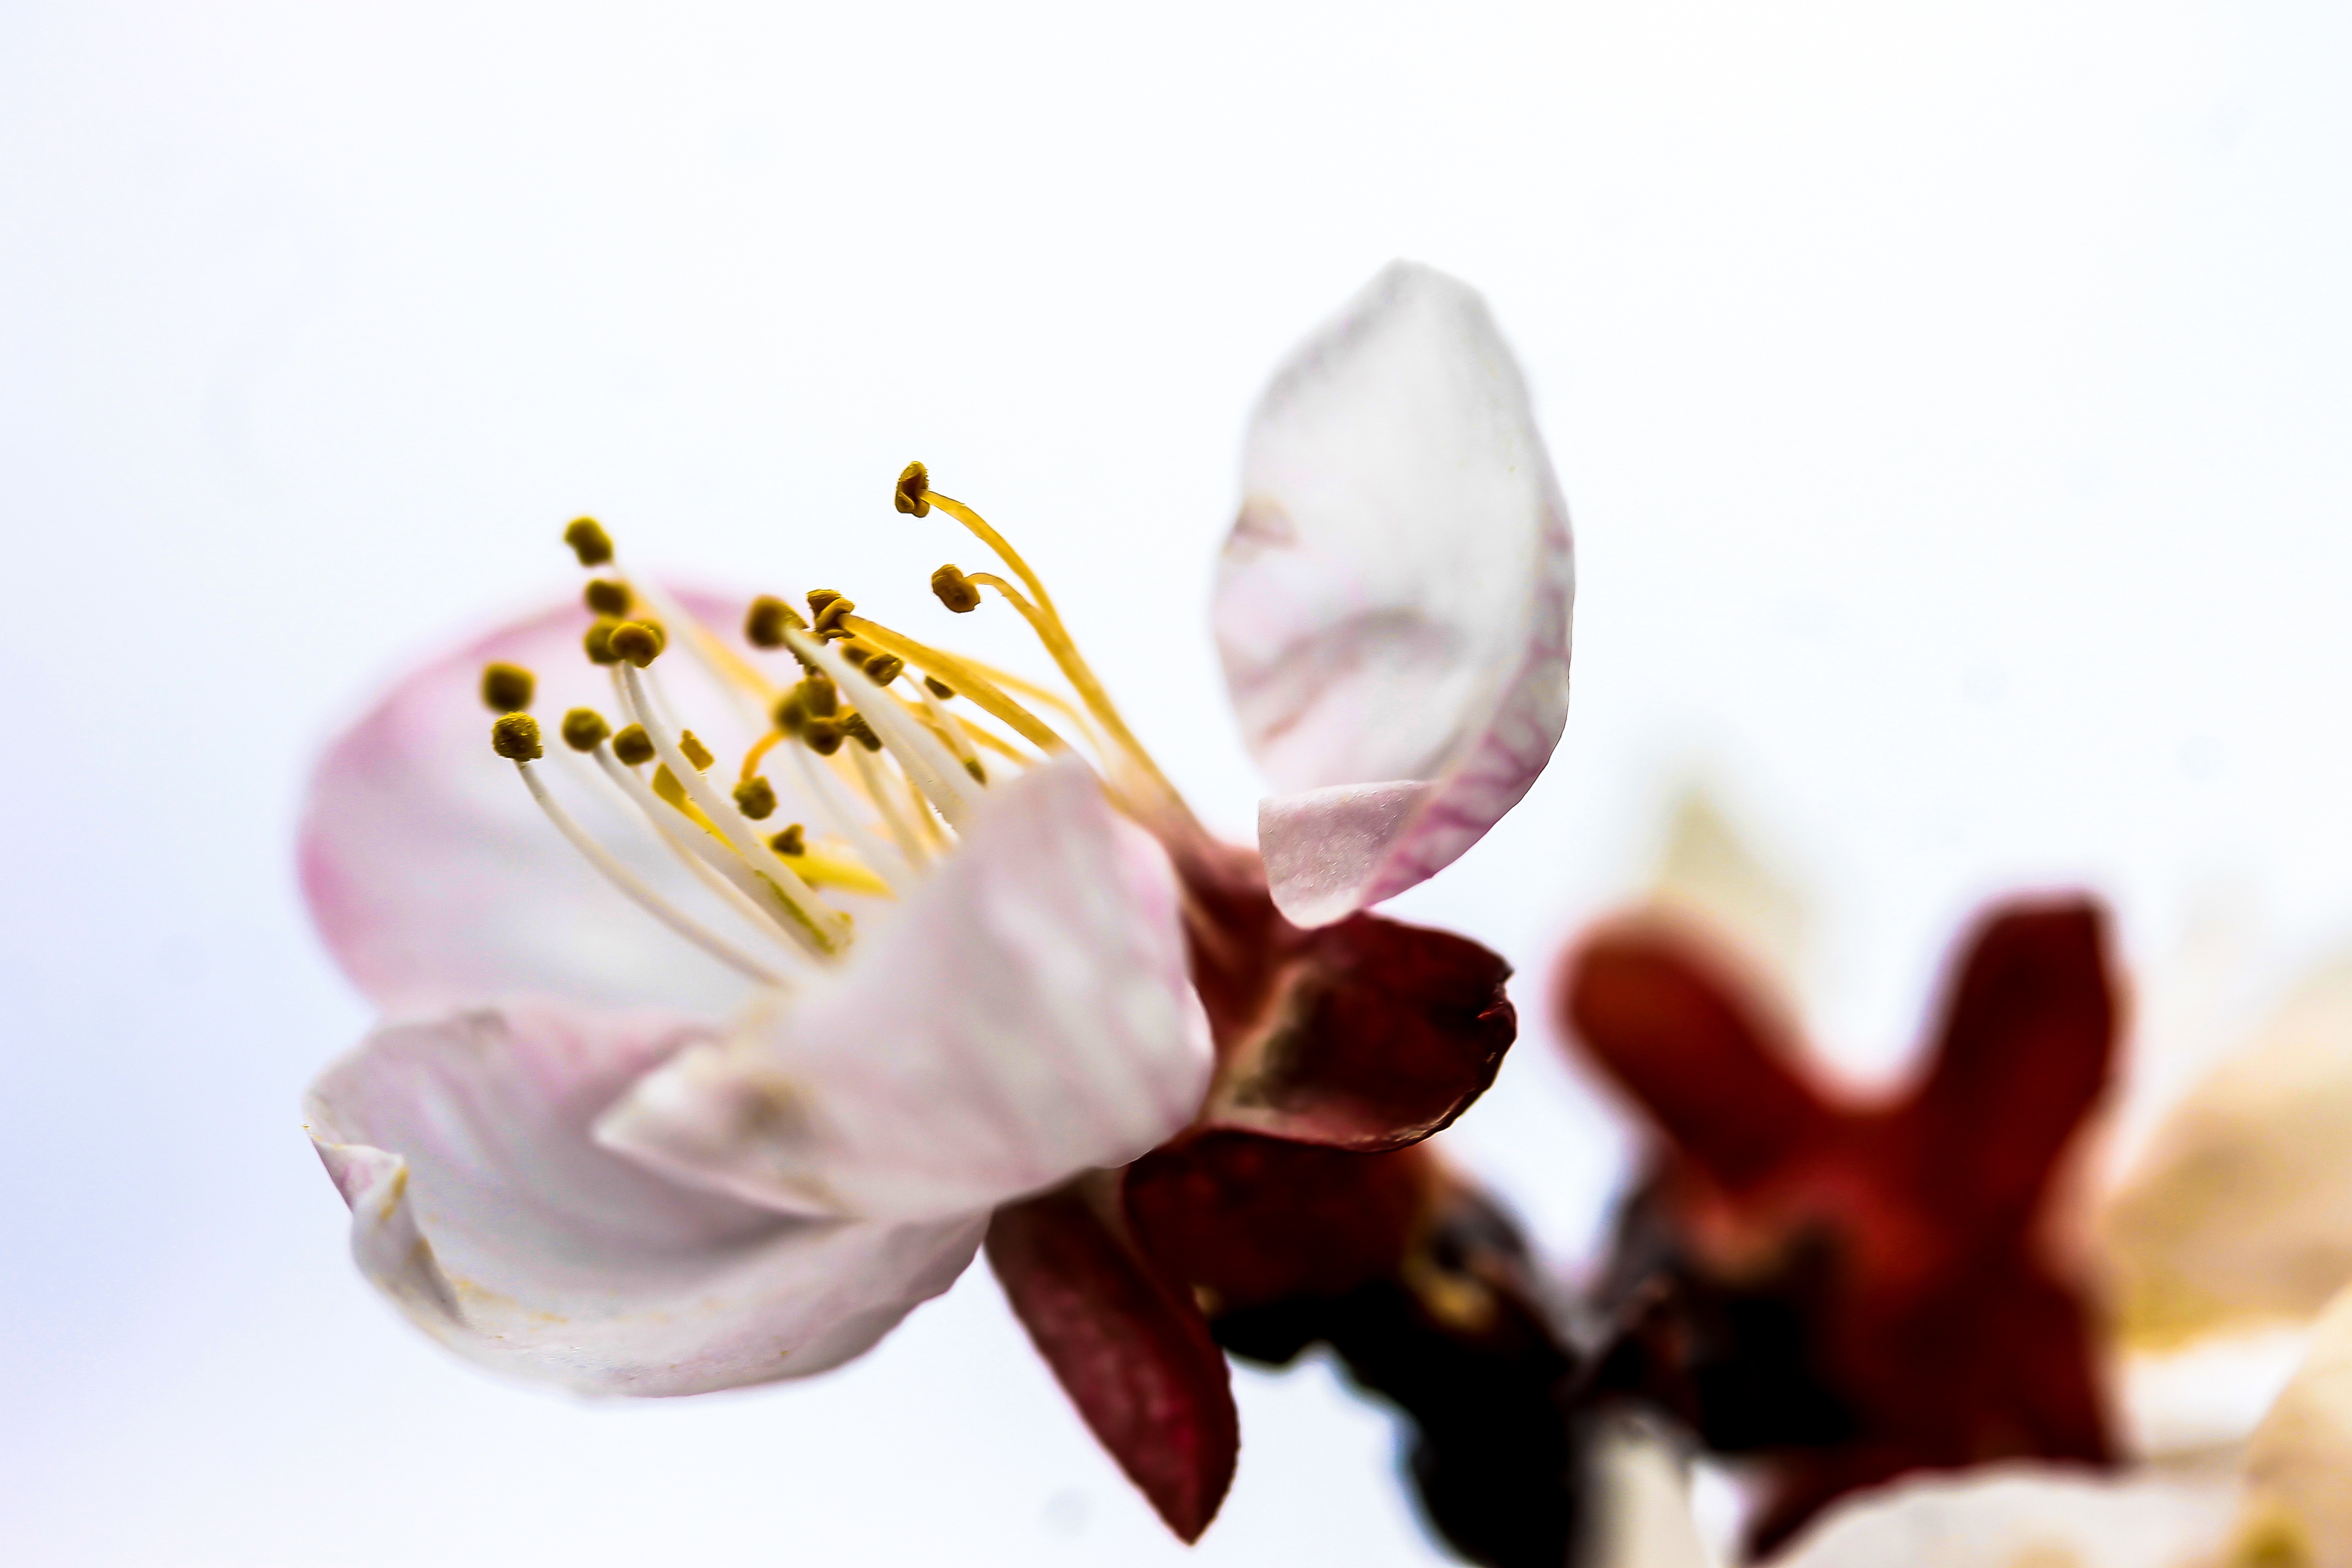
nature, blossom, plant, white, photography, leaf, flower, petal, spring, pink, flora, close up, macro photography, flavor, flowering plant, land plant, blood plum blossom